Moon River (gin cocktail)

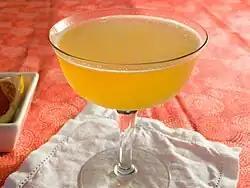
The Moon River cocktail (gin version)

Ingredients and measures: 4-5 ice cubes; 1/2 measure dry gin; 1/2 measures apricot brandy; 1/2 measure Cointreau; 1/4 measure Galliano; 1/4 measure fresh lemon juice; cocktail cherry for decoration.